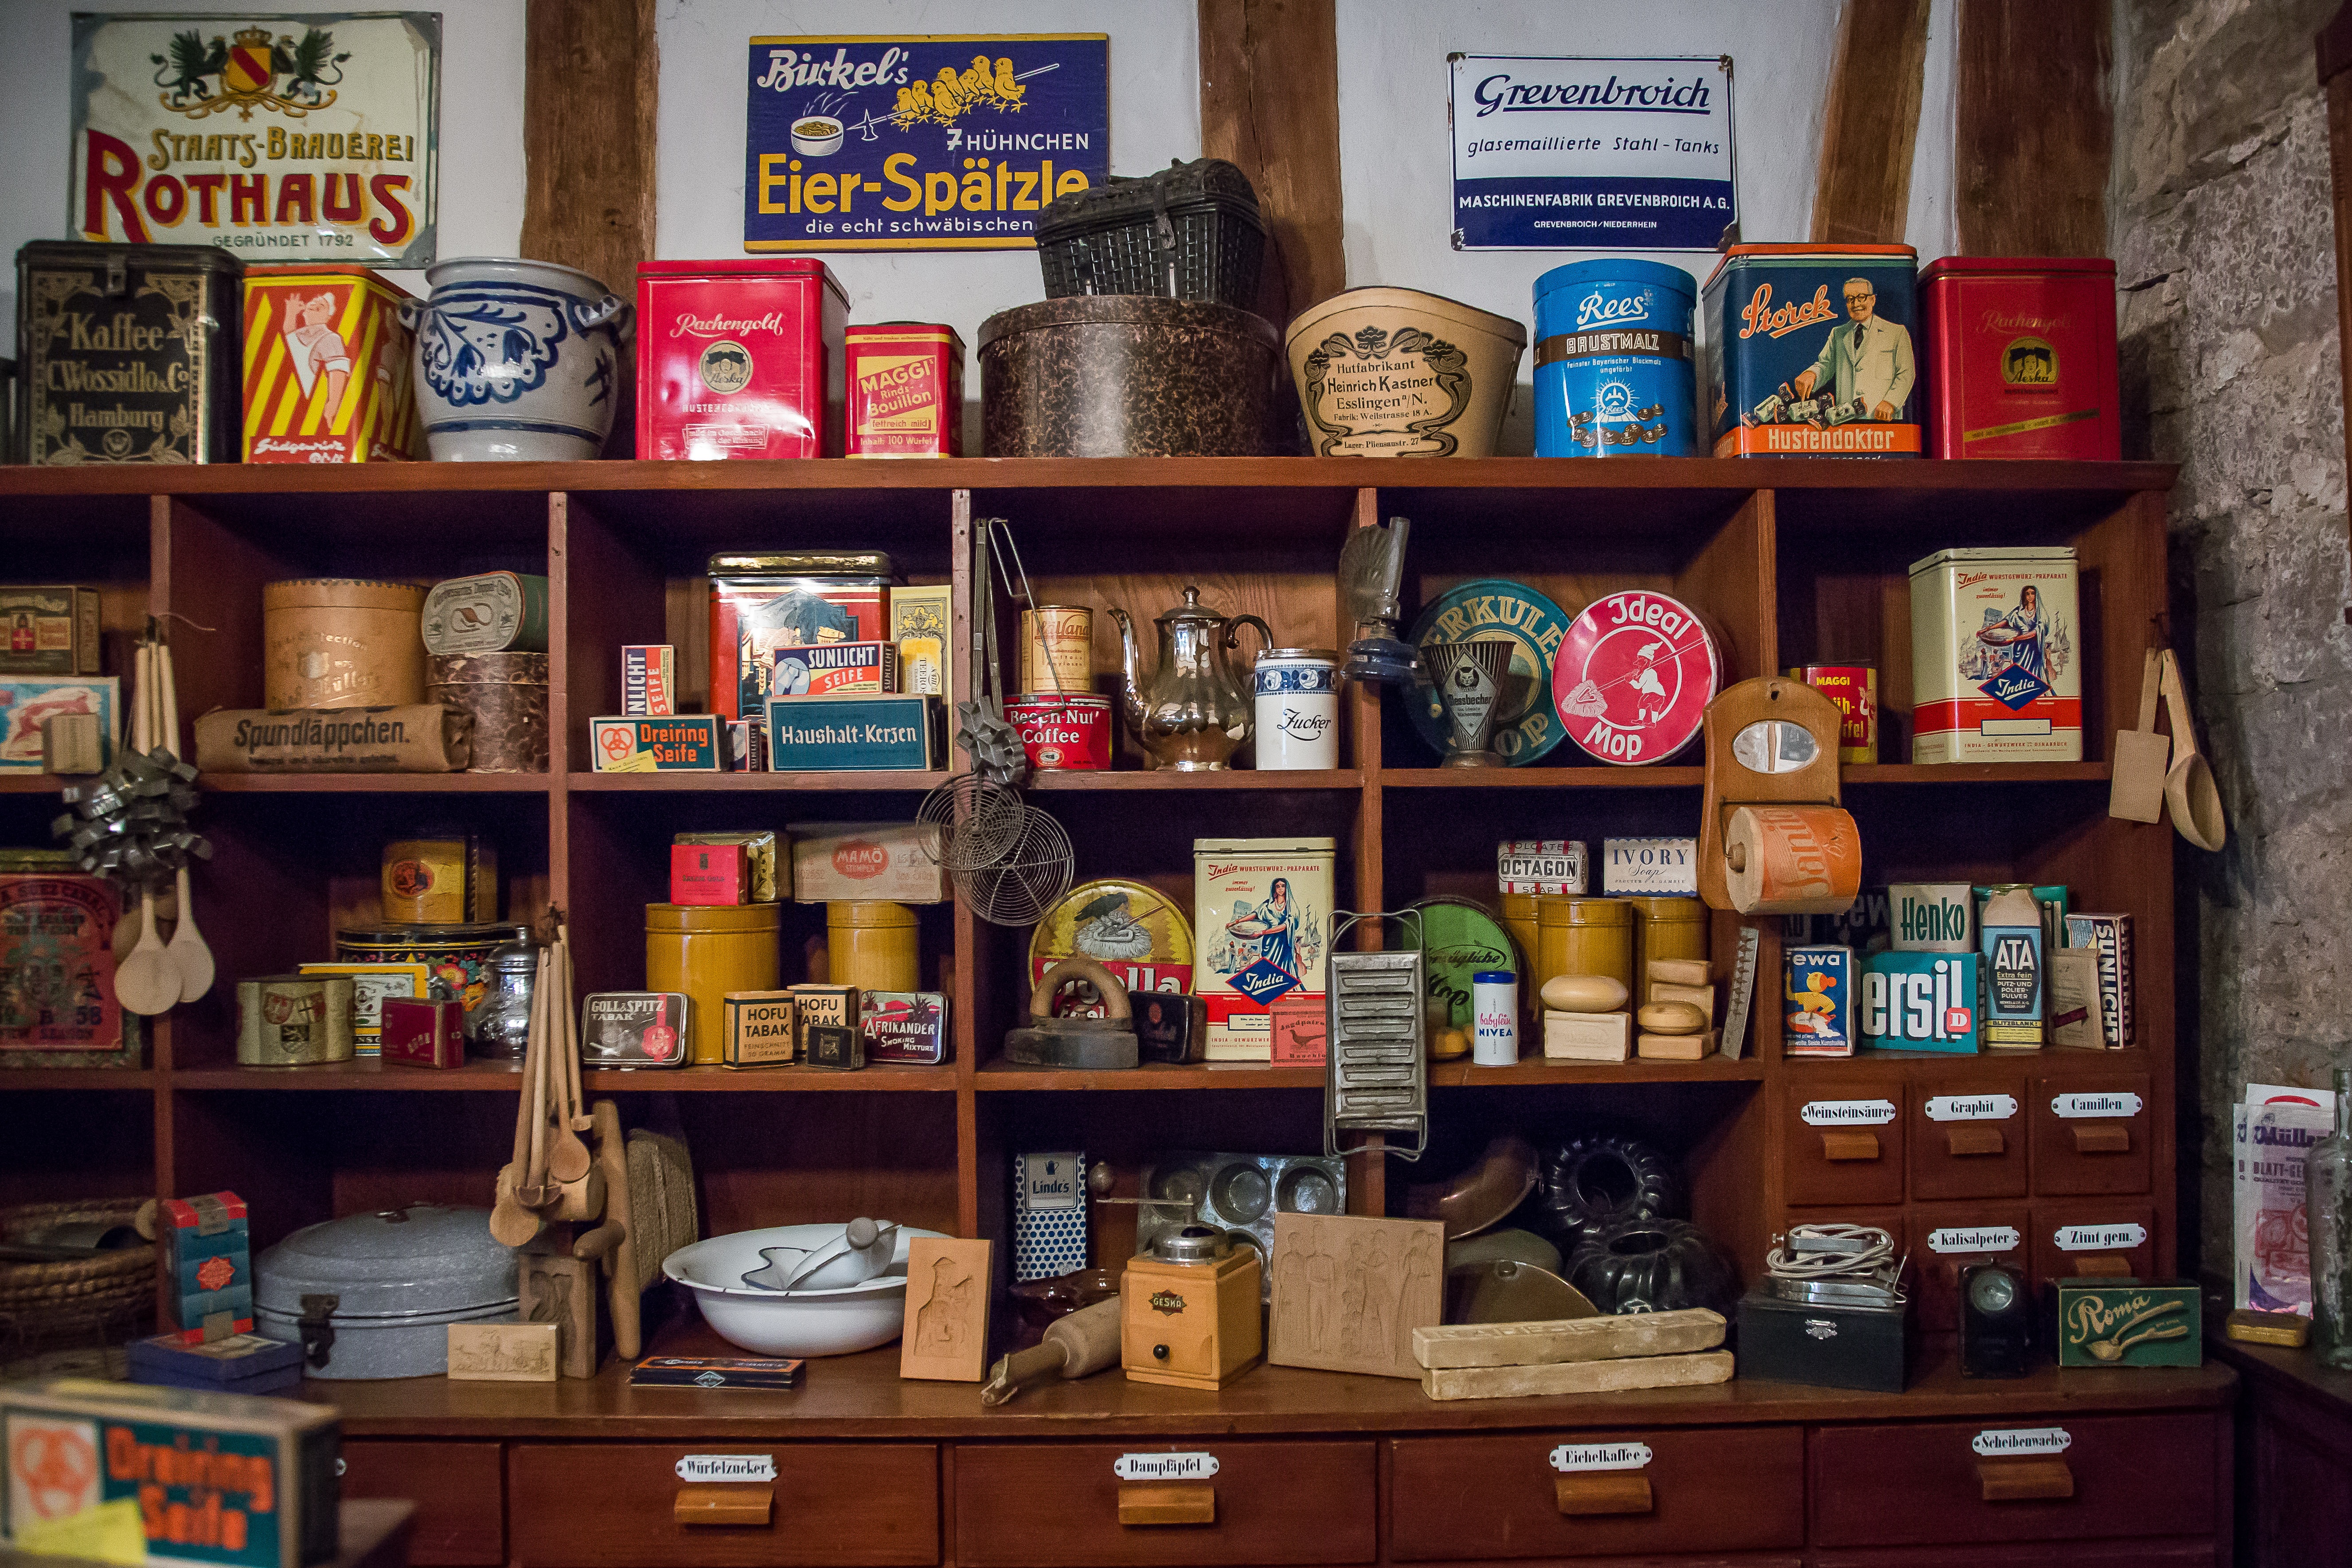
music, shop, food, business, shopping, furniture, art, supermarket, grocery store, retail, grocer, were offered, bookselling, aunt emma